2014 Winter Olympics

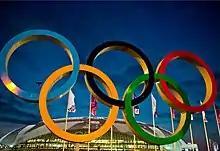
The Olympic Rings at Sochi Olympic Park

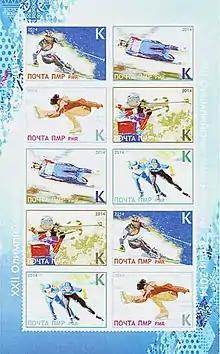
Postage stamps of Transnistria, Sochi Olympic Games (2014)

The opening ceremony of the 2014 Winter Olympics was held on 7 February 2014 at Fisht Olympic Stadium, an indoor arena built specifically for the ceremonies. The ceremony featured scenes based around aspects of Russian history and arts, including ballet, classical music, the Russian Revolution, and the age of the Soviet Union. The opening scene of the ceremony featured a notable technical error, where one of five snowflakes, which were to expand to form the Olympic rings, malfunctioned and did not expand (a mishap mocked by the organizers at the closing ceremony where one of the roundrelay dance groups symbolizing the Olympic rings "failed" to expand). The torch was taken into the stadium by Maria Sharapova, who then passed it to Yelena Isinbayeva who, in turn, passed it to wrestler Aleksandr Karelin. Karelin then passed the torch to gymnast Alina Kabaeva. Figure skater Irina Rodnina took the torch and was met by former ice hockey goalkeeper Vladislav Tretiak, who exited the stadium to jointly light the Olympic cauldron located near the center of Olympic Park.